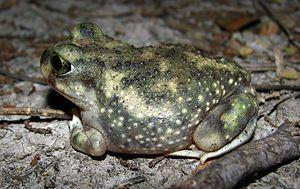
L’écologie du développement, plus communément appelée Éco-Dévo, est une science qui détaille les mécanismes de régulation développementale d’organismes dans un contexte environnemental.